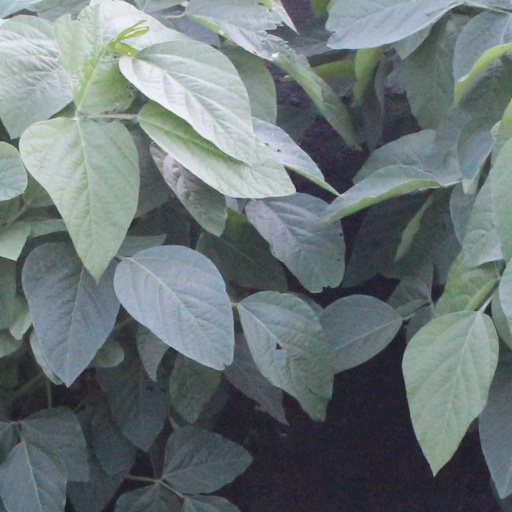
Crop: soybean